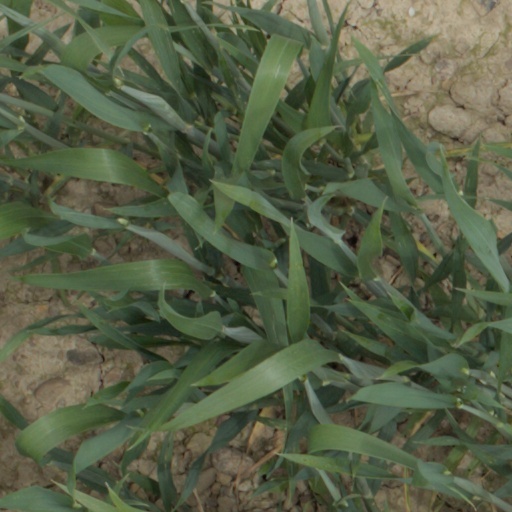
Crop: wheat